Tux Alps

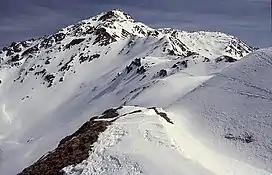
The Rastkogel (2,762 m), a popular ski touring goal

To the north the lower Inn valley forms the boundary of this range from Innsbruck downstream to the Inn's confluence with the